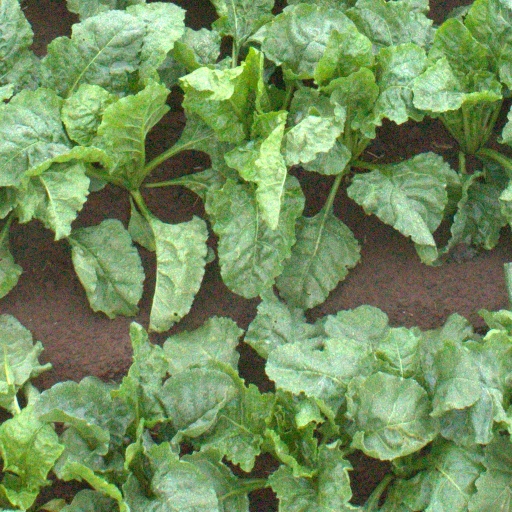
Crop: sugar beet